Robert Goldsmith

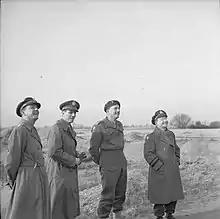
Lieutenant General Lewis H. Brereton with British Brigadier Robert Goldsmith, FAAA deputy, and American officers of the Allied Air staff watching a large scale exercise by the British 6th Airborne Division in the West Country.

Goldsmith was commissioned into the Duke of Cornwall's Light Infantry in 1927. He attended the Staff College, Camberley in the late 1930s.